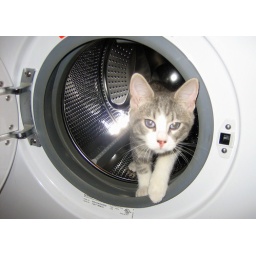
cat in wash machine